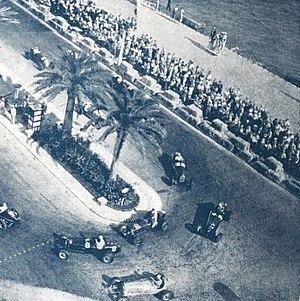
Grand Prix de Nice 1935, sur le littoral (au virage de Gambetta).
Le Grand Prix automobile de Nice 1935 est un Grand Prix qui s'est tenu sur le circuit urbain de Nice le 18 août 1935.